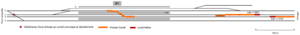
Croquis de l'accident de Bretigny-sur-Orge. Avec échelle.
L’accident ferroviaire de Brétigny-sur-Orge est un déraillement survenu le 12 juillet 2013 en gare de Brétigny, sur le territoire de la commune de Brétigny-sur-Orge, à 31 km au sud de Paris. À la suite de la défaillance d'une éclisse, plusieurs voitures d'un train de voyageurs Intercités reliant Paris-Austerlitz à Limoges-Bénédictins ont déraillé, entraînant la mort de sept personnes.